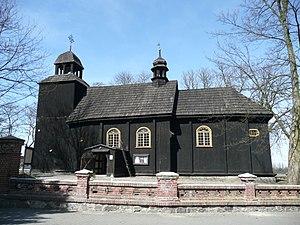
Łubowo est un village de Pologne, situé dans la voïvodie de Grande-Pologne. Il est le chef-lieu de la gmina de Łubowo, dans le powiat de Gniezno.